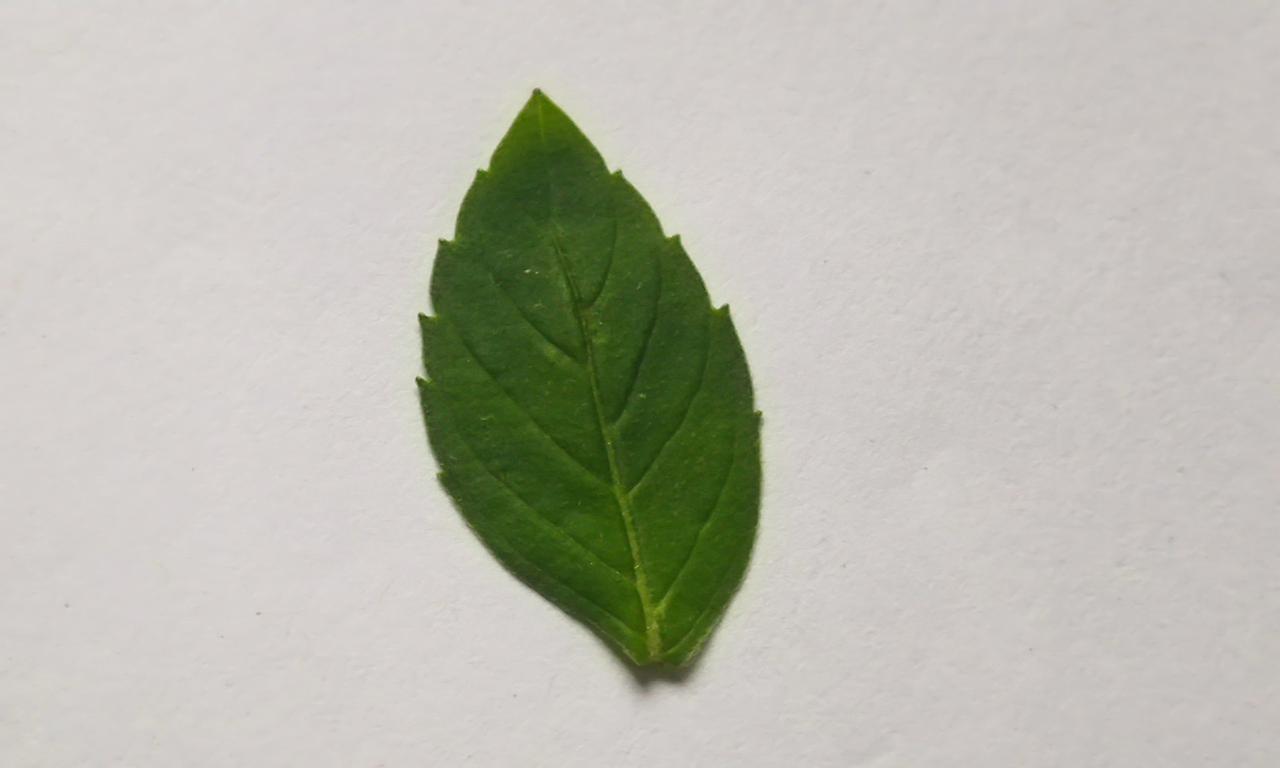
Label: Fresh